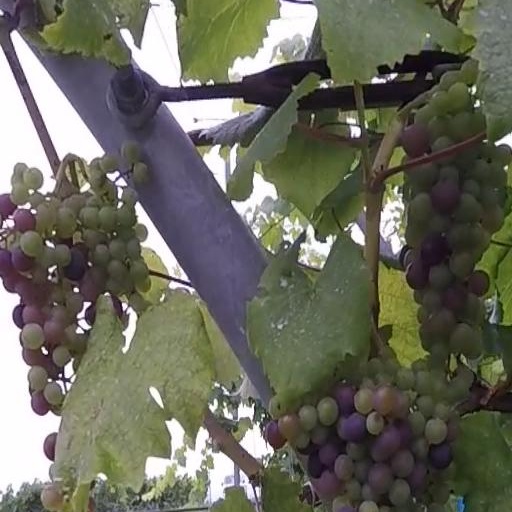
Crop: grape